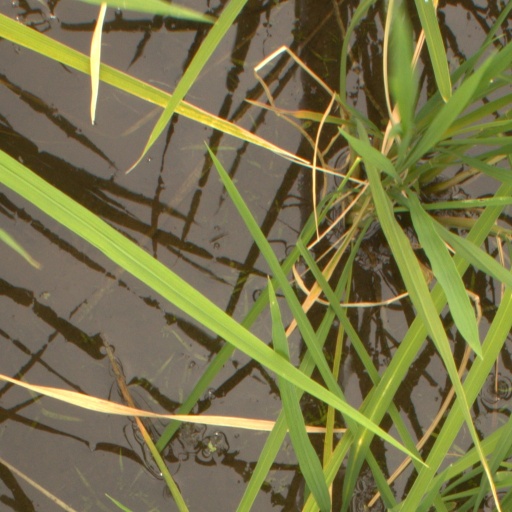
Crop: rice